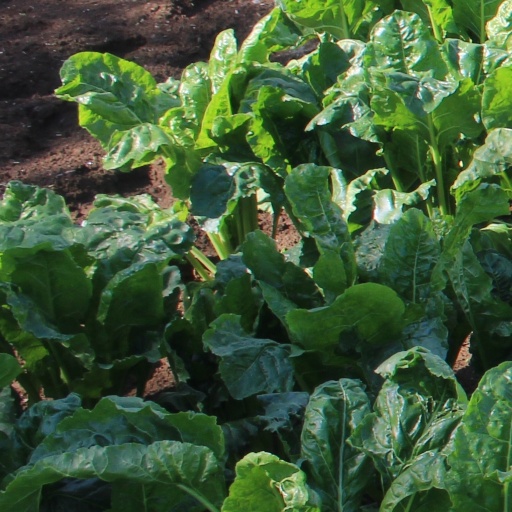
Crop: sugar beet